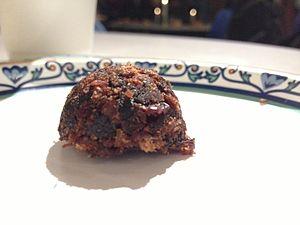
Le pemmican, mot d'origine cri, est une recette typiquement amérindienne à base de graisse animale.